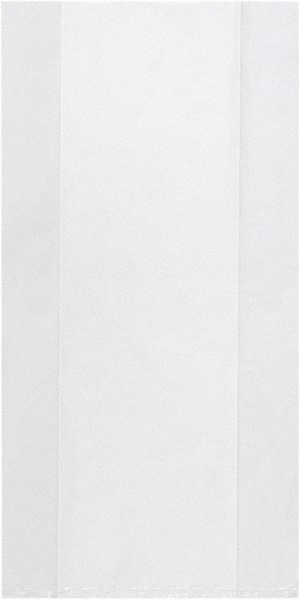
Pack of (200) 20 x 20" 2 mil Gusseted Poly Bags
Item #: 39534995 Brand: Value Collection Model #: PB1635 Product Specifications Overall Width 20 in Polybags Type Poly Tubing Style Gusseted Overall Height (Decimal Inch) 48.0000 Overall Height (Inch) 48 Overall Height 48 in Overall Thickness 2 mil Color Clear Width (Inch) 20 Length (Inch) 20 Closure Type Gusseted Thickness (mil) 2.0000 Width (Decimal Inch - 4 Decimals) 20.0000 Length (Decimal Inch - 4 Decimals) 20.0000 UNSPSC Code 24111500
Brand: Value Collection
Category: Business & Industrial > Retail > Paper & Plastic Shopping Bags > Soft Loop Shopping Bags